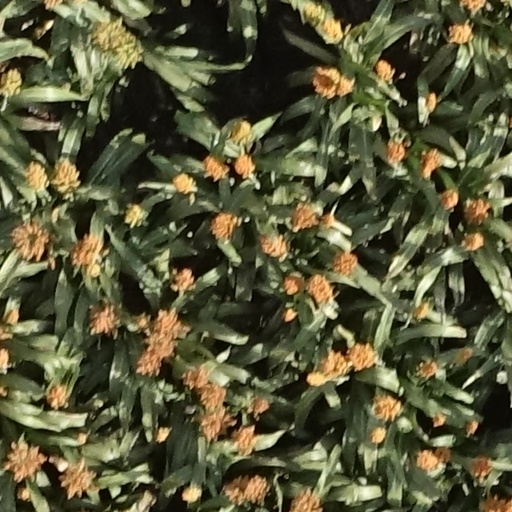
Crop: sorghum